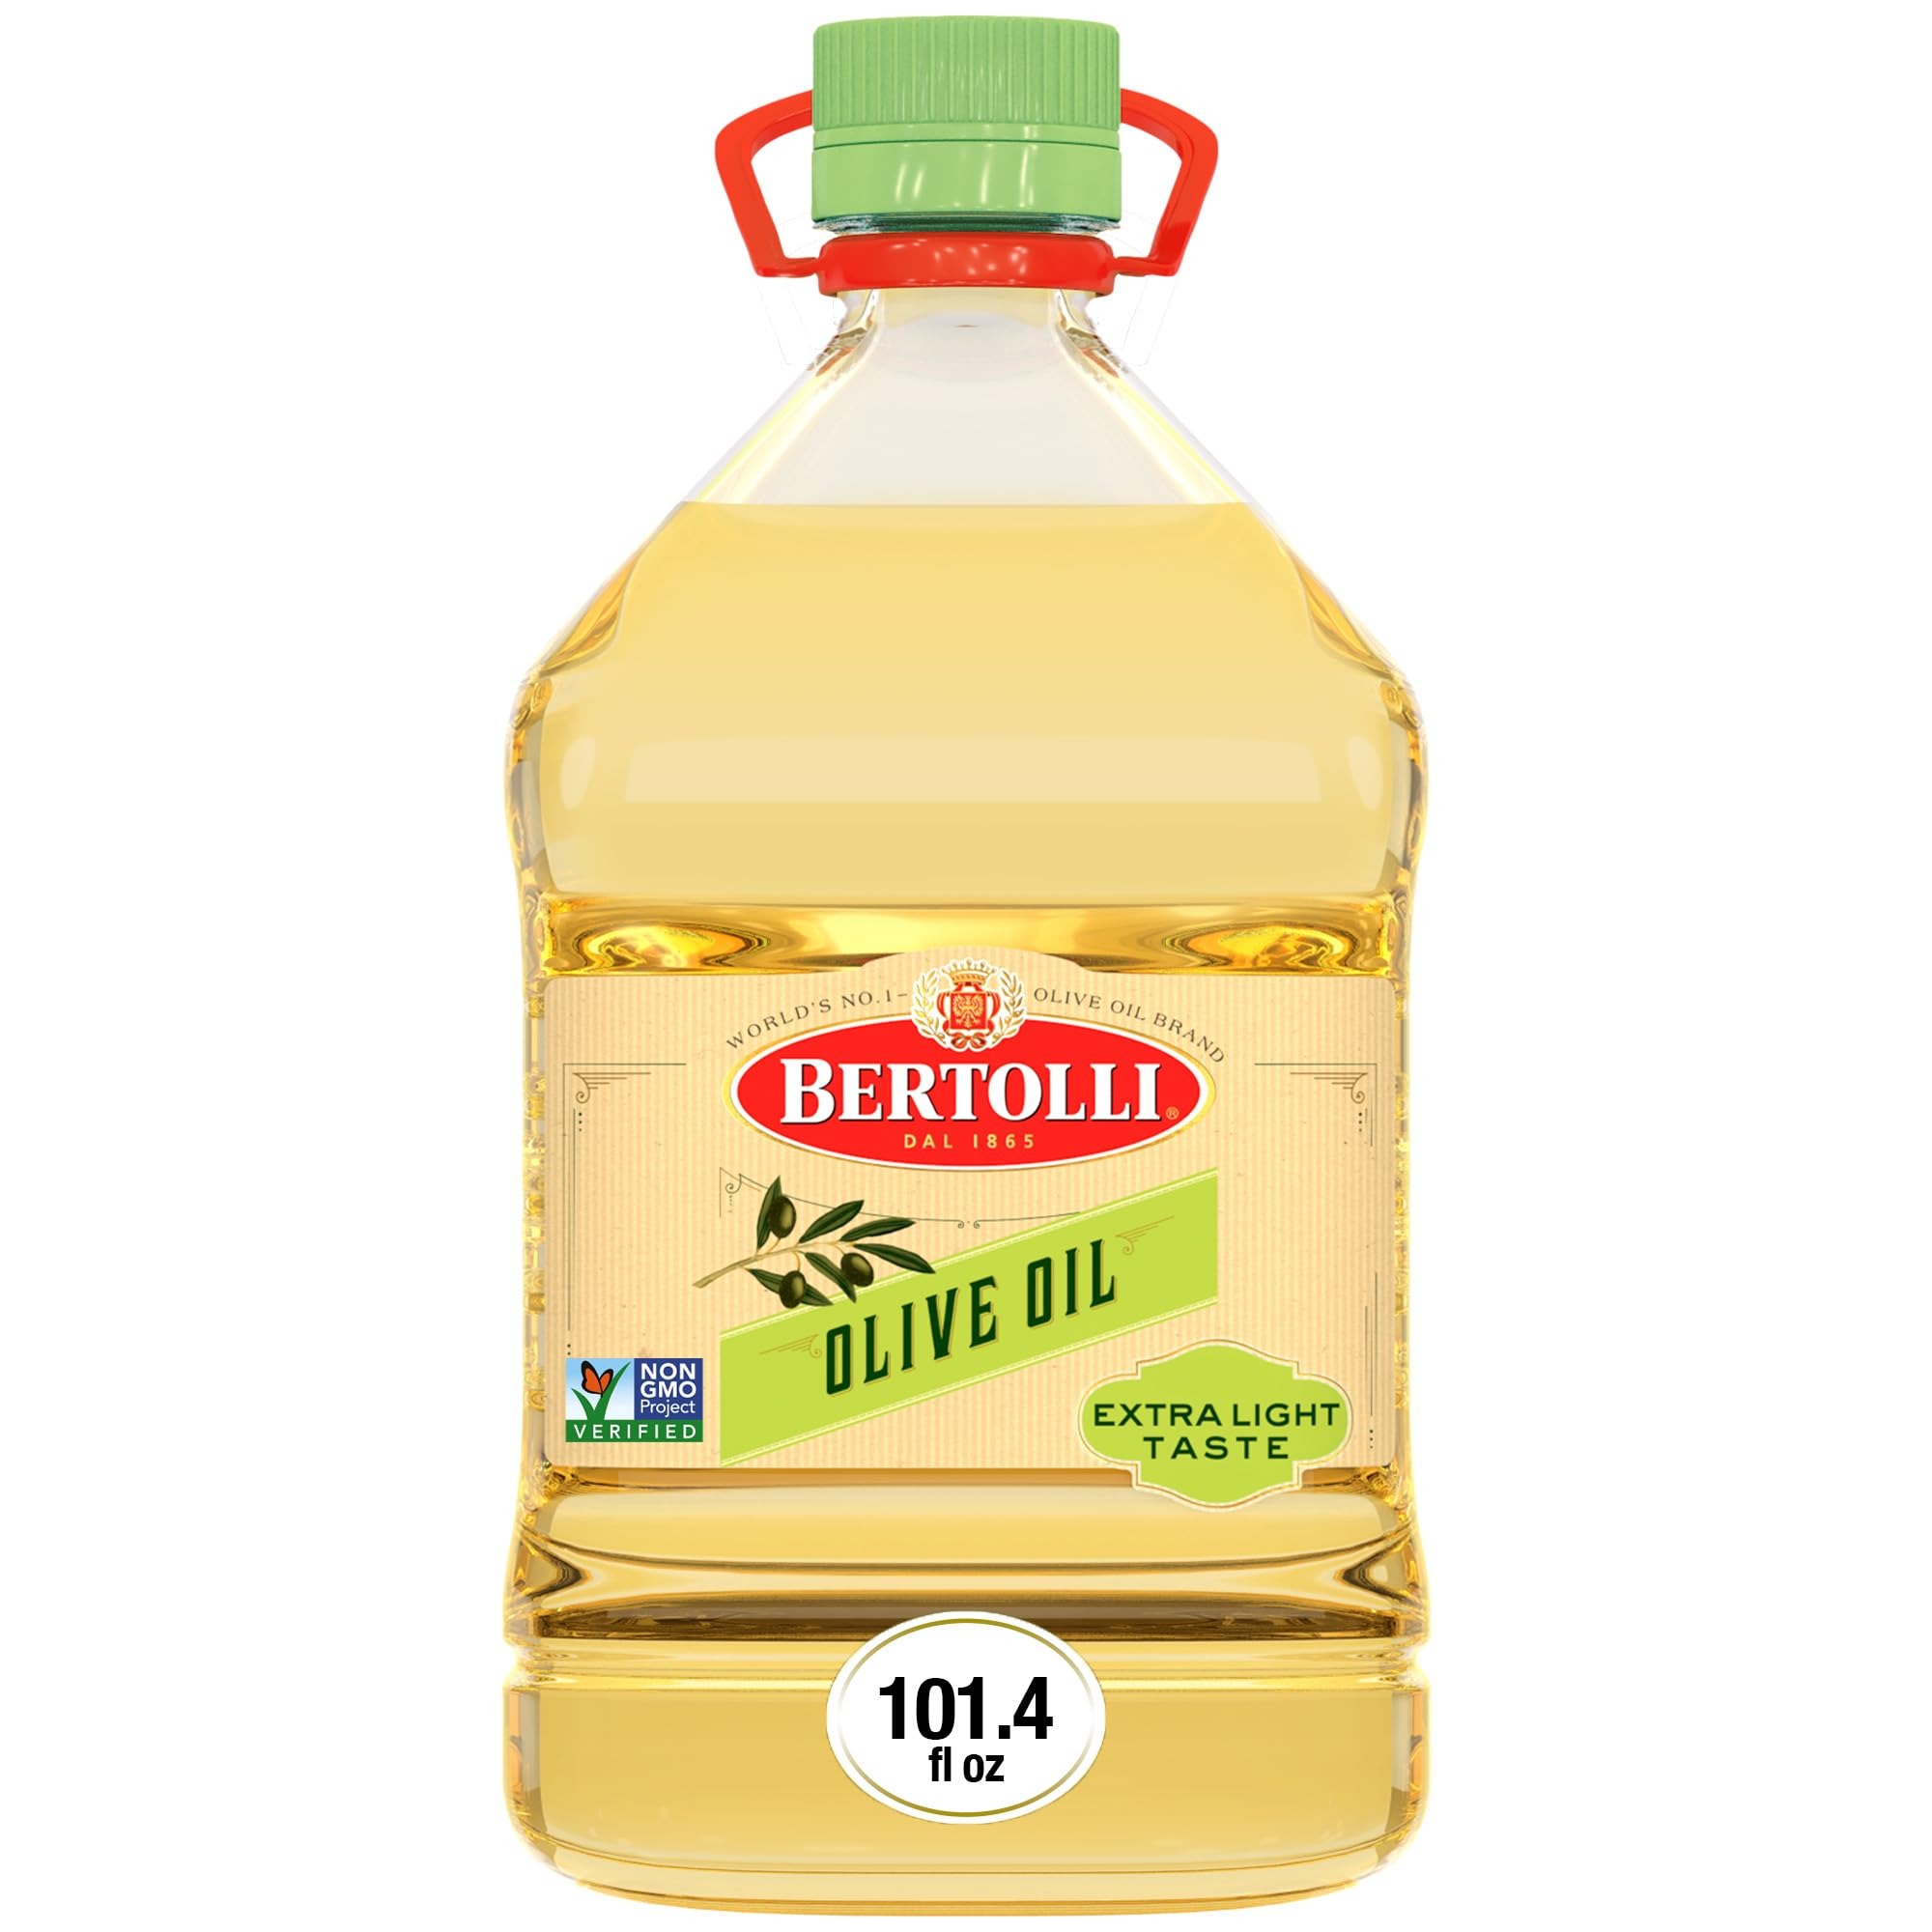
Item Name: Bertolli Olive Oil, Extra Light Taste, 101.4 fl oz
Bullet Point 1: One 101.4 fl oz bulk refill size bottle of Bertolli Non-GMO Certified Olive Oil, Extra Light Taste
Bullet Point 2: Mediterranean Heritage: Bertolli's legacy in olive oil spans over 150 years, crafting pure Olive Oil and other olive oil varieties.
Bullet Point 3: Extra Light Taste: Enjoy the goodness of Olive Oil with just a hint of olive flavor, making it an ideal substitute for butter, shortening, and other vegetable oils in baked goods.
Bullet Point 4: 392°F Smoke Point: This high smoke point olive oil is perfect for high-heat cooking methods like baking, frying, and sautéing.
Bullet Point 5: Quality Assurance: Store the Olive Oil bottle tightly capped in a cool and dry place away from heat sources and light, preserving its freshness and flavor.
Bullet Point 6: The Good Living Recipe: As the world's leading olive oil brand, Bertolli's olive oil varieties are beloved by chefs and home cooks alike for their quality and versatility.
Value: 101.0
Unit: Fl Oz

Price: 33.99